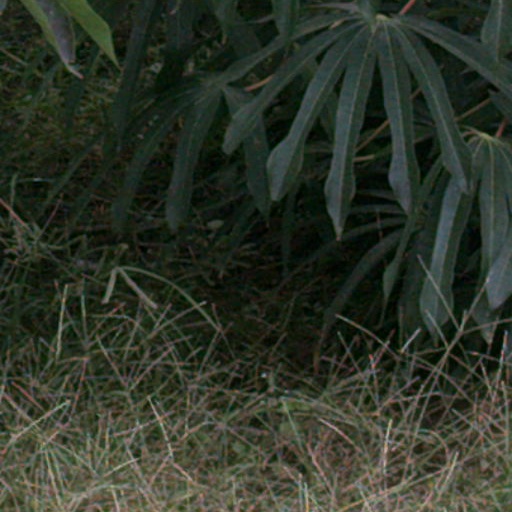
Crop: cassava